Tosari

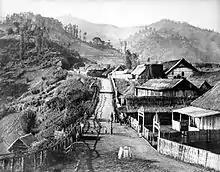
Tosari in the early 20th century

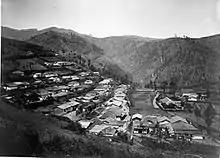
Tosari circa 1920-1940

Tosari is a village in the Tengger Mountains of East Java, Indonesia. It is near Pasuruan and is on a route to nearby Mount Bromo. The Tosari Sanitorium was advertised in a 1919 brochure.